Stefano Sandrone

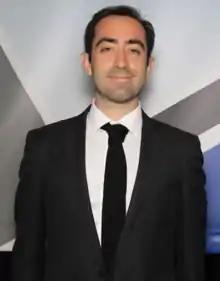
Stefano Sandrone at the 2017 Annual Meeting of the American Academy of Neurology in Boston, Massachusetts

Stefano Sandrone (born 1988) is an Italian neuroscientist, an educationalist and a principal teaching fellow at Imperial College London.